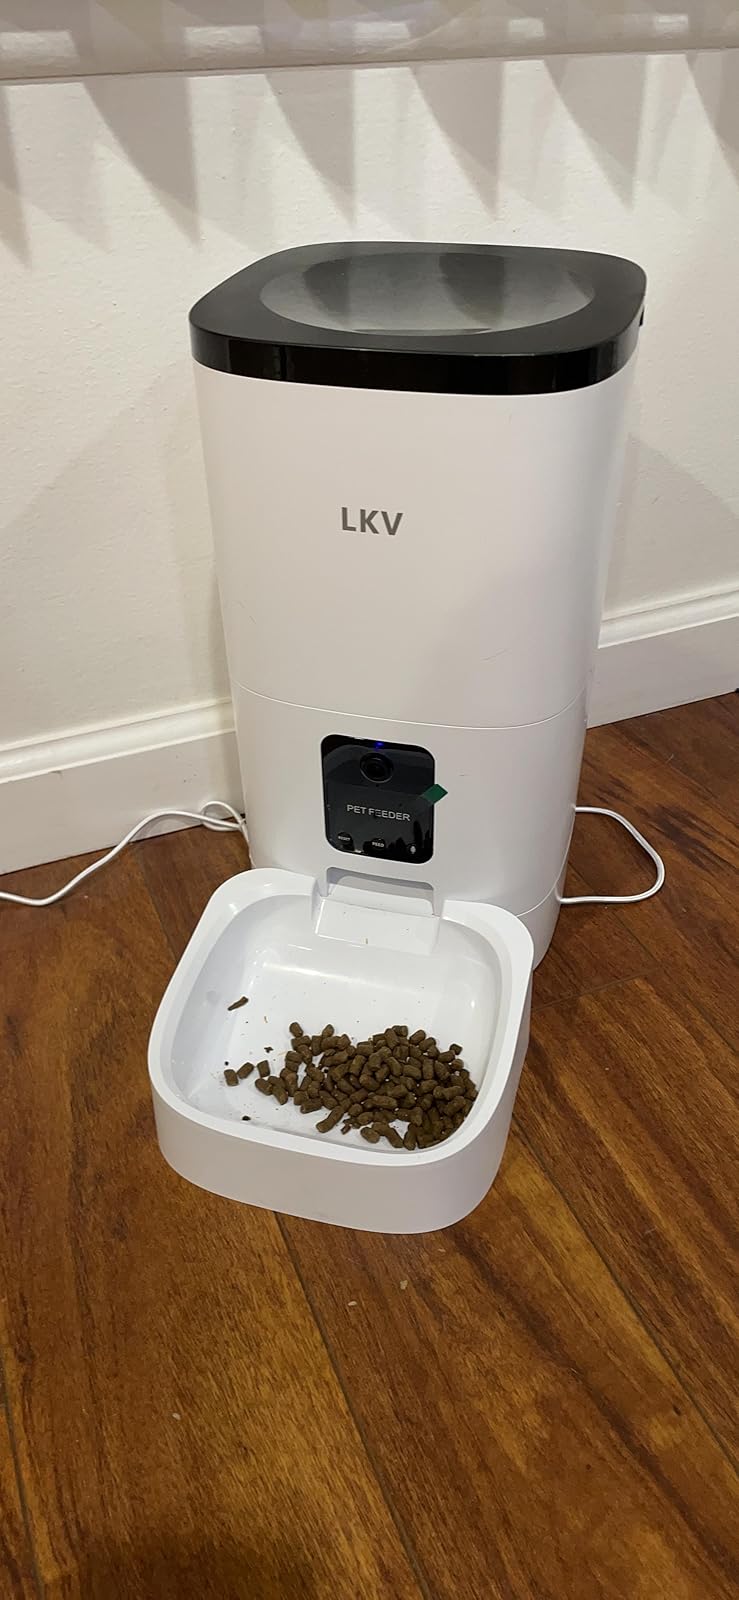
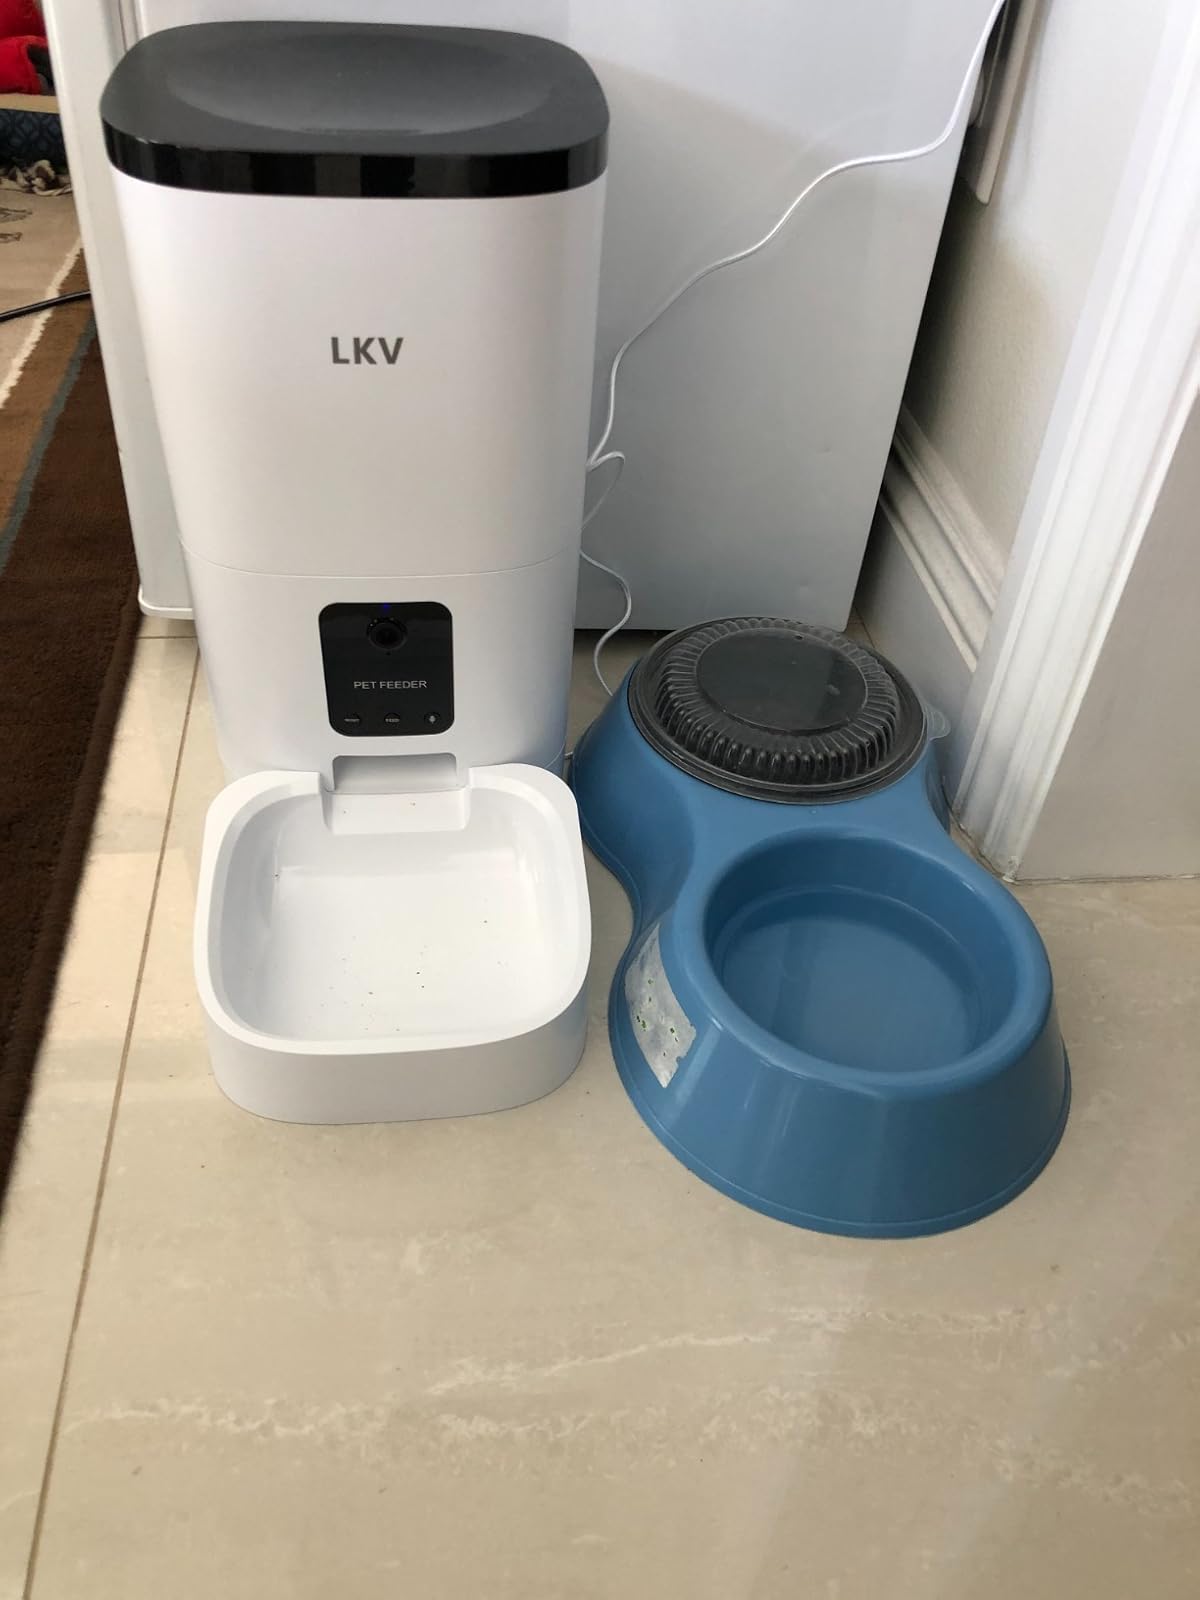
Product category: items_feeder
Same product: yes